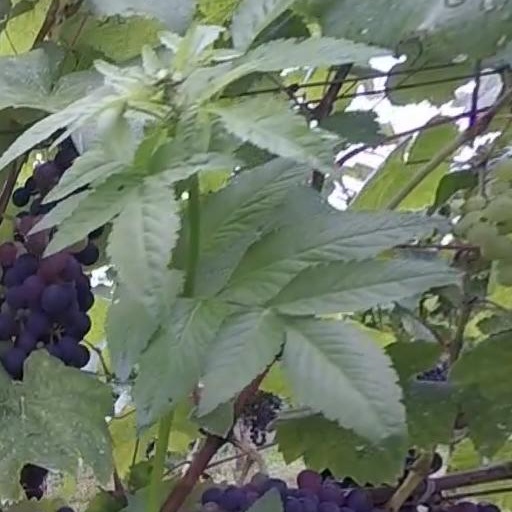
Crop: grape